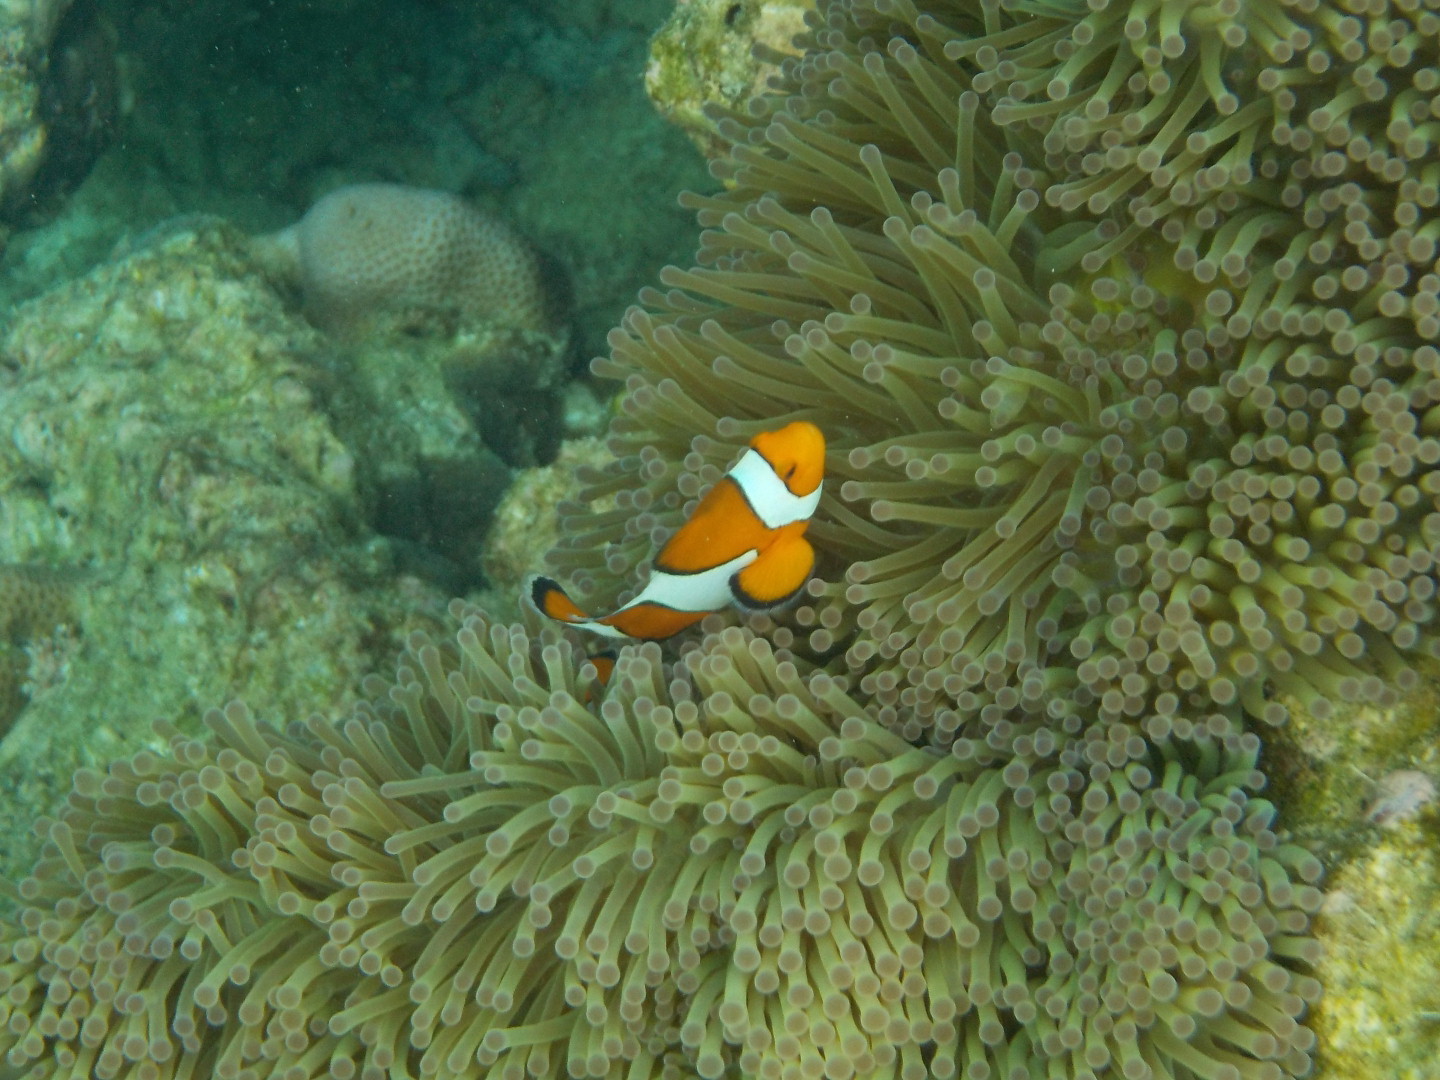
Amphiprion ocellaris (Ocellaris Anemonefish)